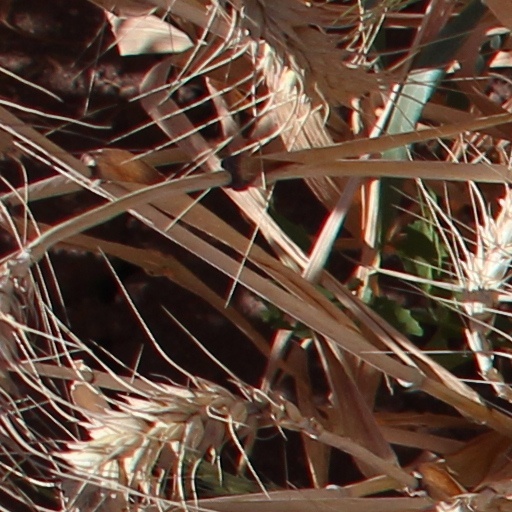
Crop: wheat